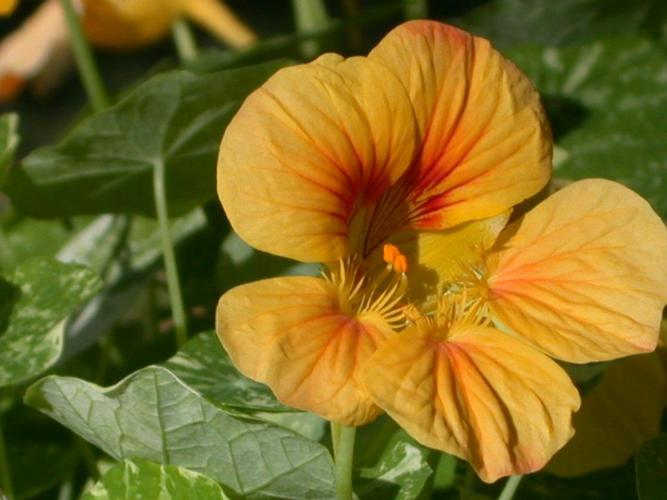
Label: watercress